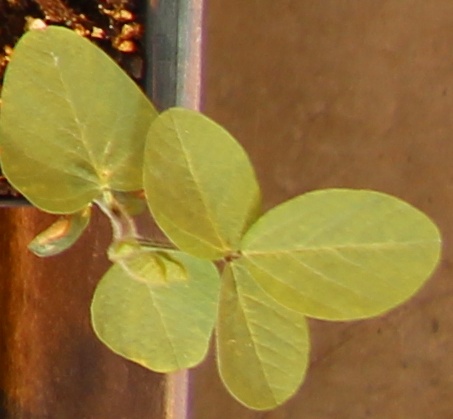
Label: Soybean